Ministry of Economy and Finance (Benin)

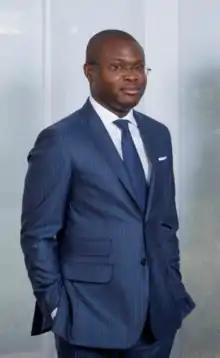
Romuald Wadagni, current minister of economy and finance

The Ministry of Economy and Finance "( Ministère de l’Economie et des Finances)" is the government ministry responsible for governing and managing the economy and the financial activity of Benin.